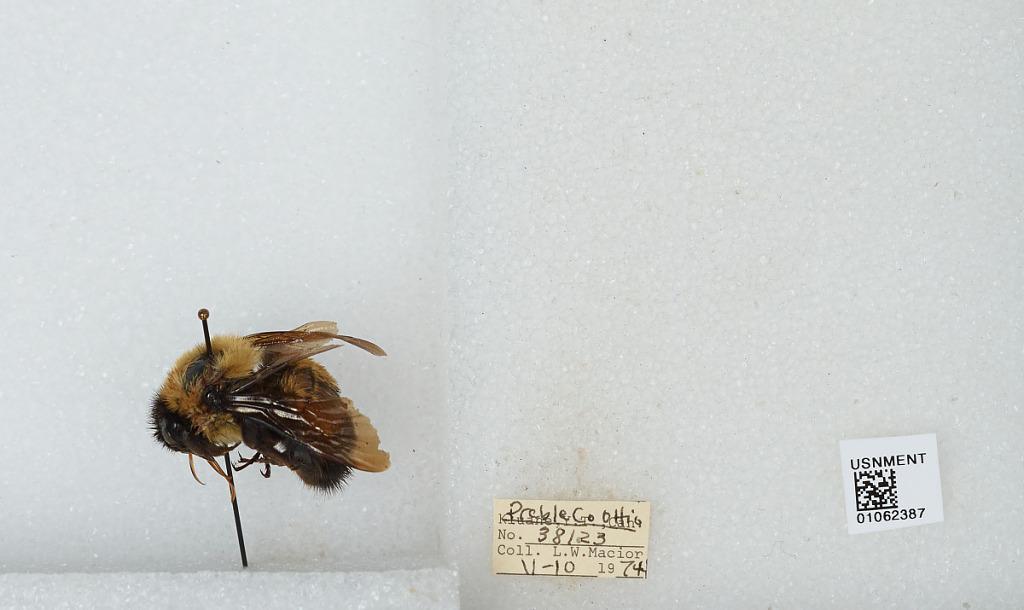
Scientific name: Bombus (Bombus) affinis Cresson
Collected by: L. Macior
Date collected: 1974-5-10
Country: United States
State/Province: Ohio
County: Preble
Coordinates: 39.7778, -84.6897